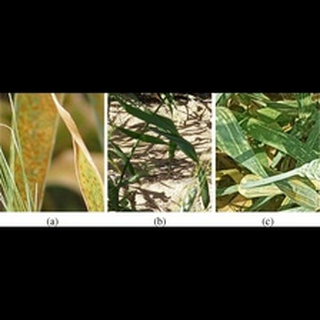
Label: wheat_brown_rust